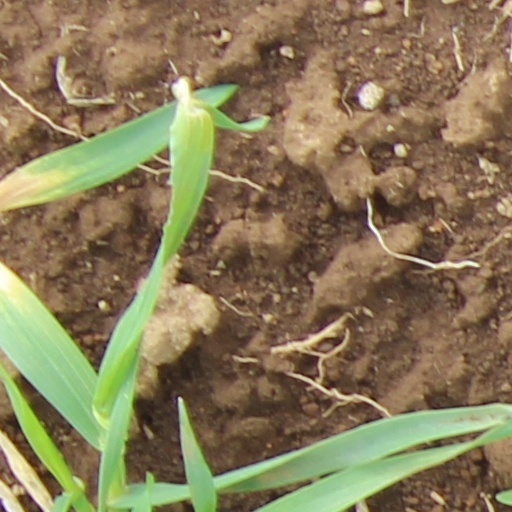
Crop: wheat